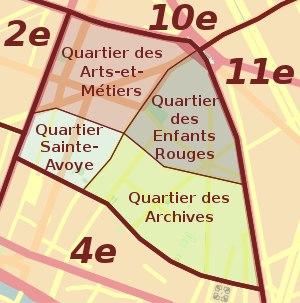
Le quartier des Archives est le 11ᵉ quartier administratif de Paris situé dans le 3ᵉ arrondissement, dans le Marais. Son nom fait référence aux Archives nationales situées dans l'hôtel de Soubise et l'hôtel de Rohan, à l'ouest du quartier.
Le quartier des Enfants-Rouges est le 10ᵉ quartier administratif de Paris situé dans le 3ᵉ arrondissement.
Le 3ᵉ arrondissement de Paris est le résultat de l'extension de la ville aux XIIIᵉ et XIVᵉ siècles, enceinte de Charles V. Les plus vieux immeubles datent aujourd'hui du XVIIIᵉ siècle. Cet arrondissement est un quartier plutôt résidentiel, dont une grande partie se situe dans Le Marais.
Le quartier Sainte-Avoye est le douzième quartier administratif de Paris situé dans le sud-ouest du 3ᵉ arrondissement. Il est nommé en l'honneur d'Avoye de Sicile, martyre du IIIᵉ siècle. Une partie de l'actuelle rue du Temple, qui traverse le quartier du sud vers le nord, s'appelait autrefois « rue Sainte-Avoie ».